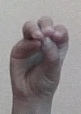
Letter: ha